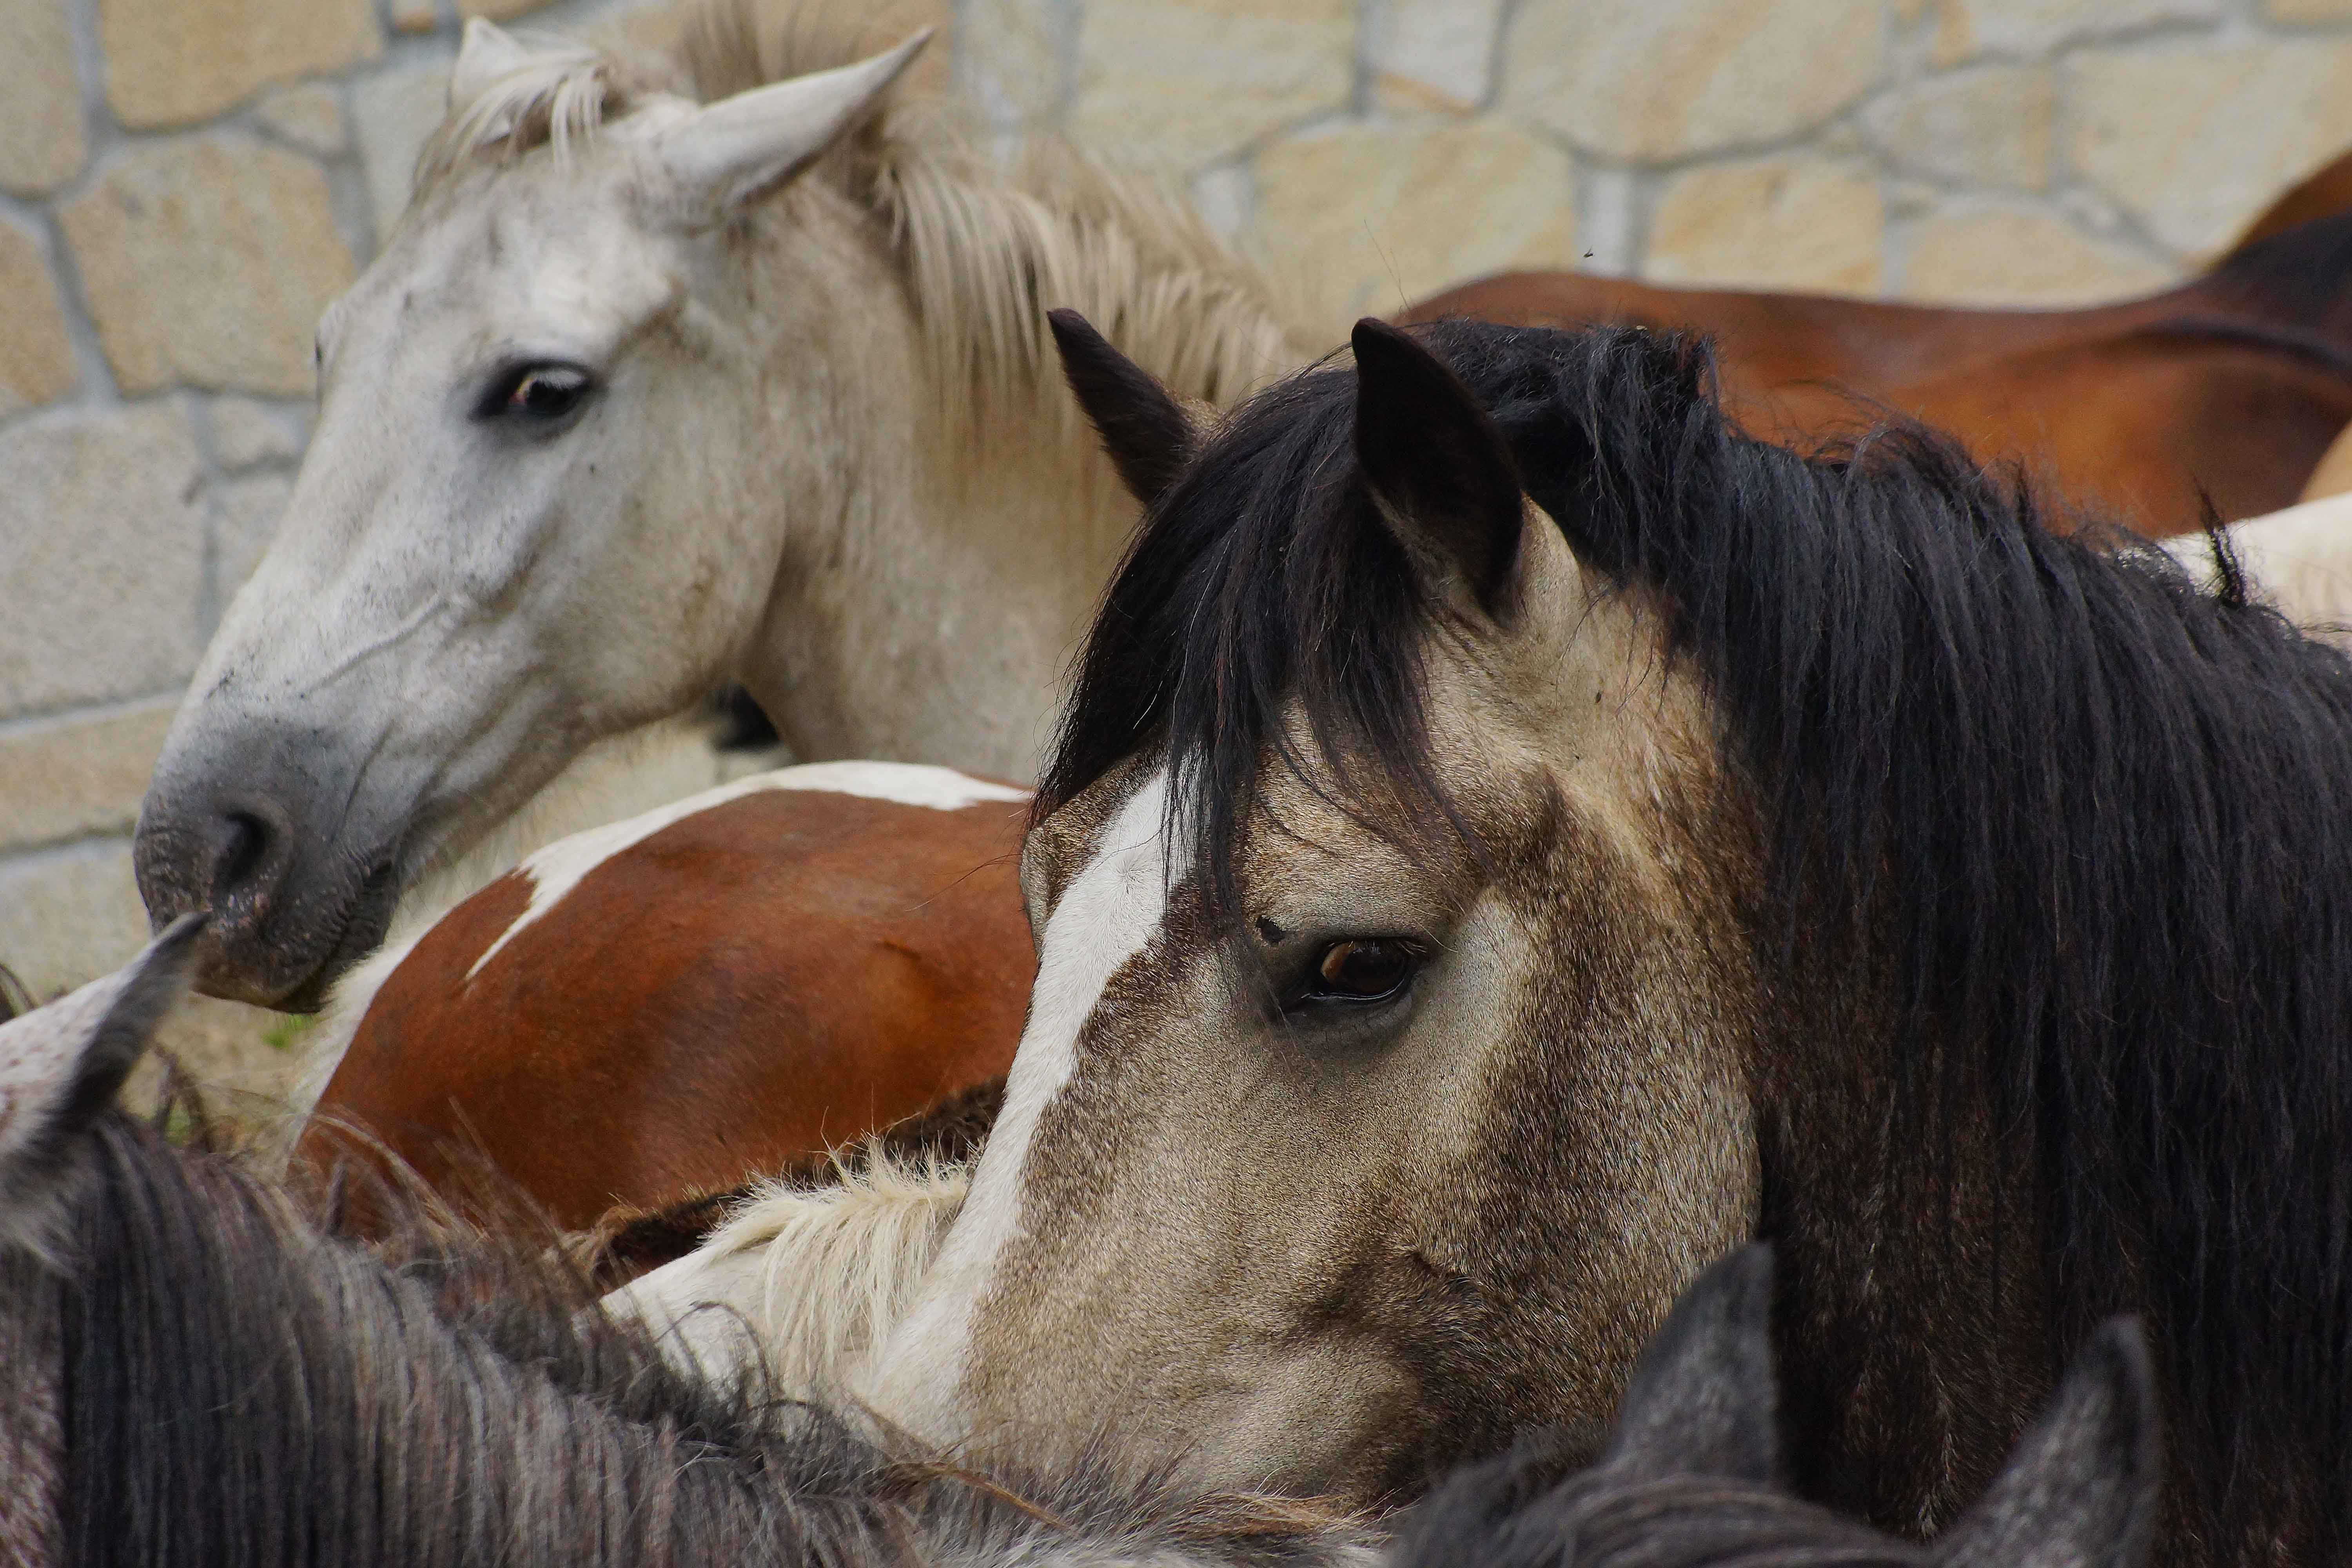
photo, horse, mammal, stallion, mane, fauna, spain, animals, head, vertebrate, mare, galicia, pontevedra, caballos, a77, foal, espana, g, ggl1, gaby1, xovesphoto, animales, varios, some, xelodegalicia, sonya77v, cotobade, sonyslta77v, tamrom55200, rapadasbestas, colt, gabrielcoru a, romer a, cuspedri os, pack animal, horse like mammal, mustang horse